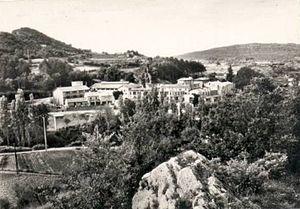
Les papeteries de Malaucène
Les Dentelles de Montmirail, situées dans le département français de Vaucluse, sont une chaîne de montagne qui marque la limite occidentale des monts de Vaucluse. Elles sont situées au nord de Carpentras, au sud de Vaison-la-Romaine et à l'ouest du mont Ventoux. Leur point culminant est la crête de Saint-Amand à 722 mètres d'altitude.